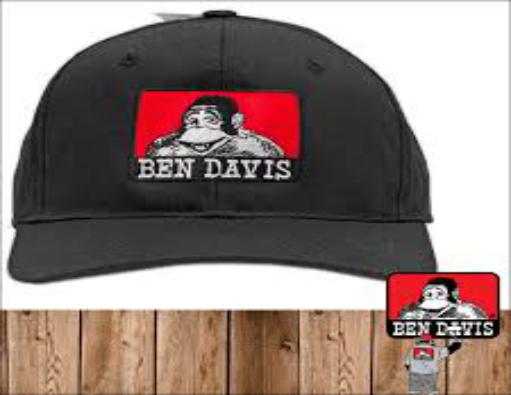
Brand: Ben Davis
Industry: Clothes